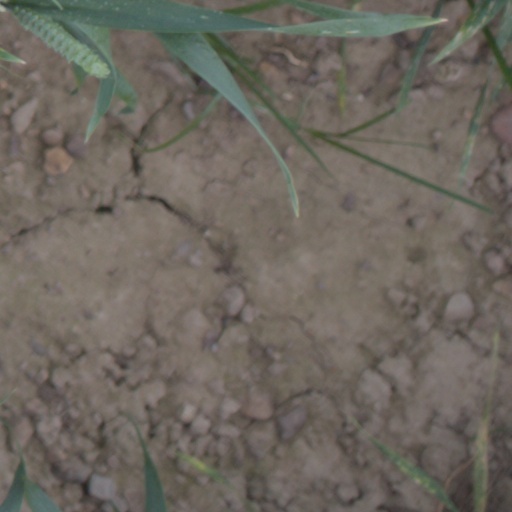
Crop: wheat